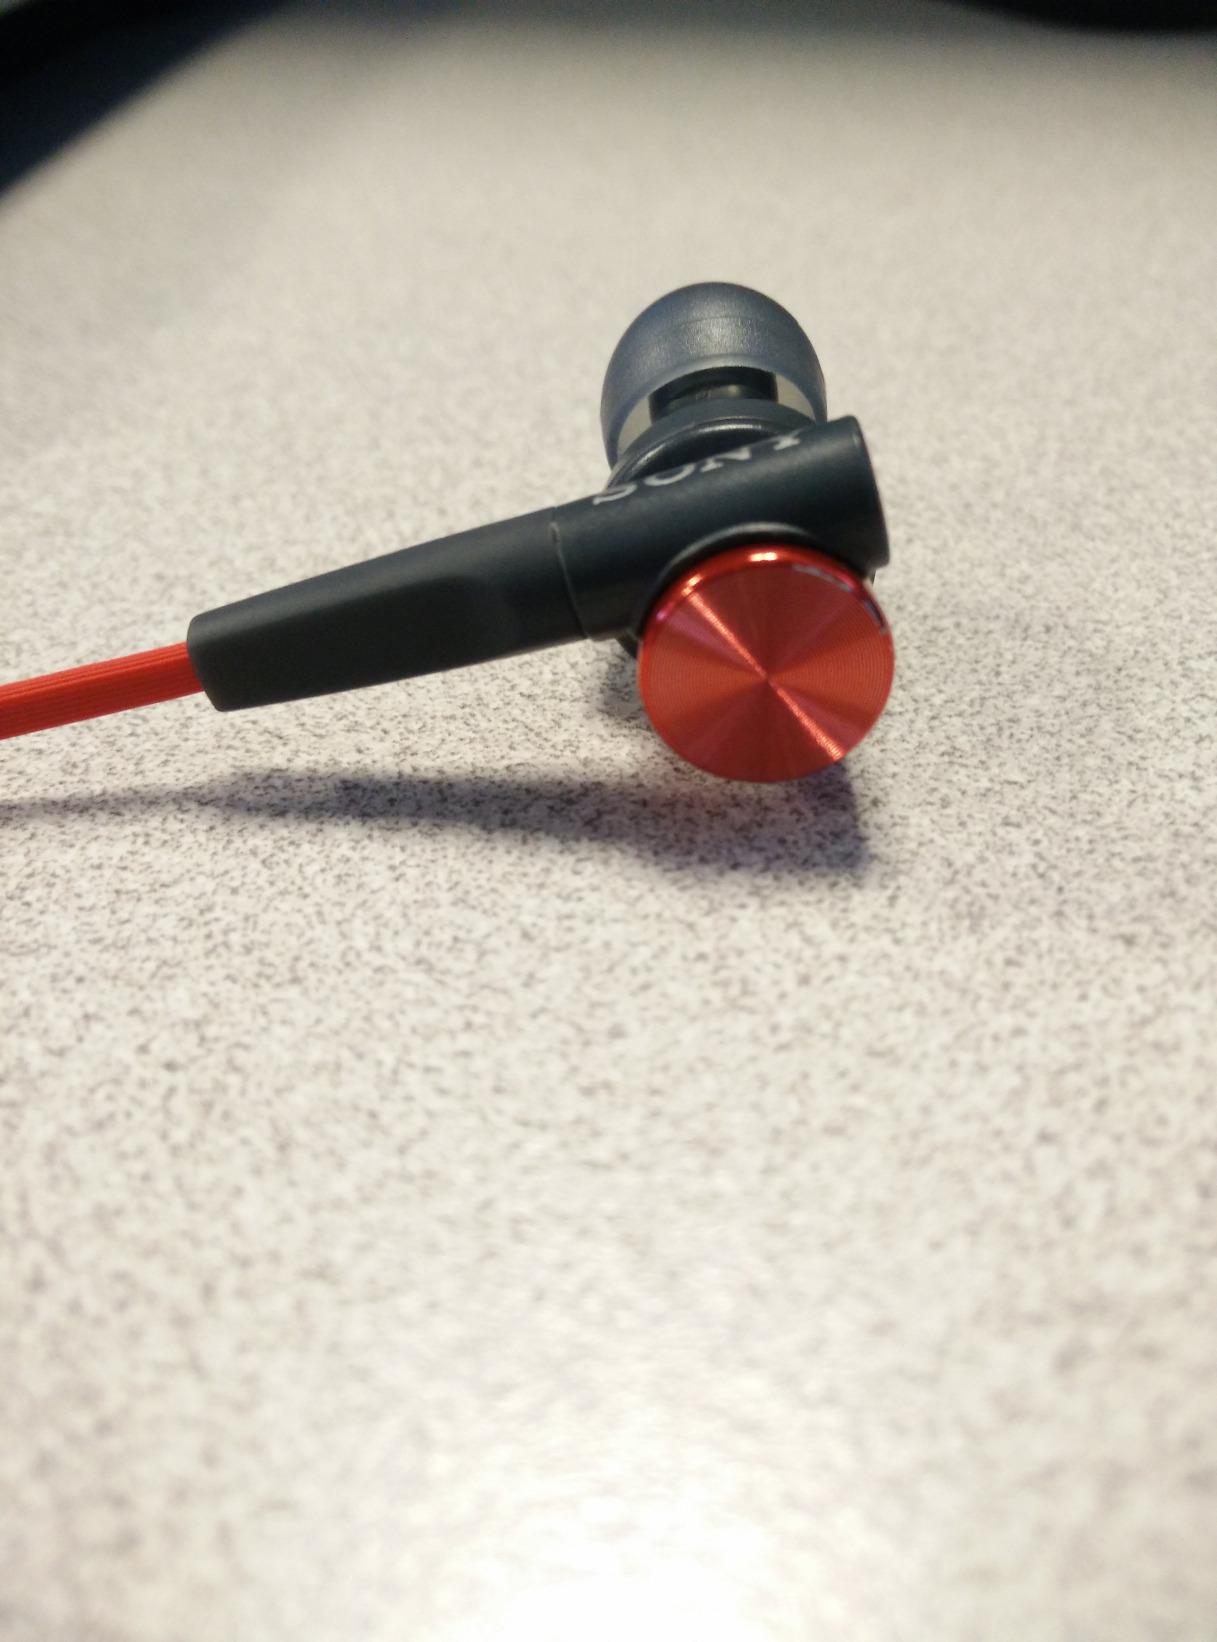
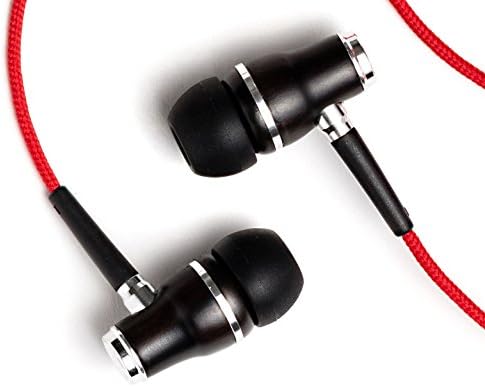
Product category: headphones
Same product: no